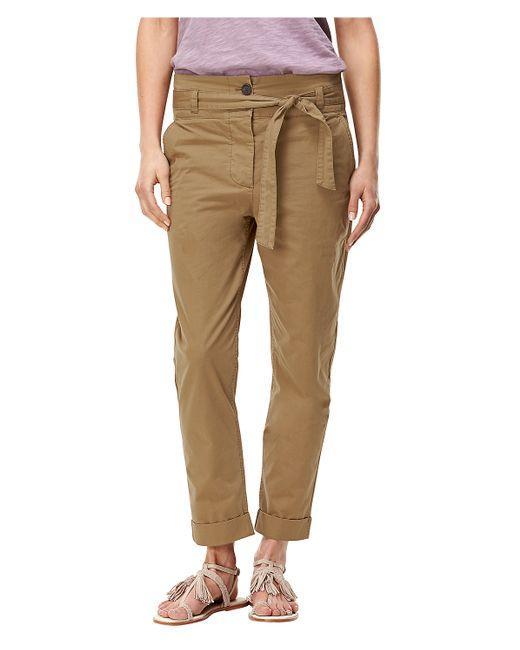
Braune Hose mit Gürtel für den gelegentlichen Gebrauch